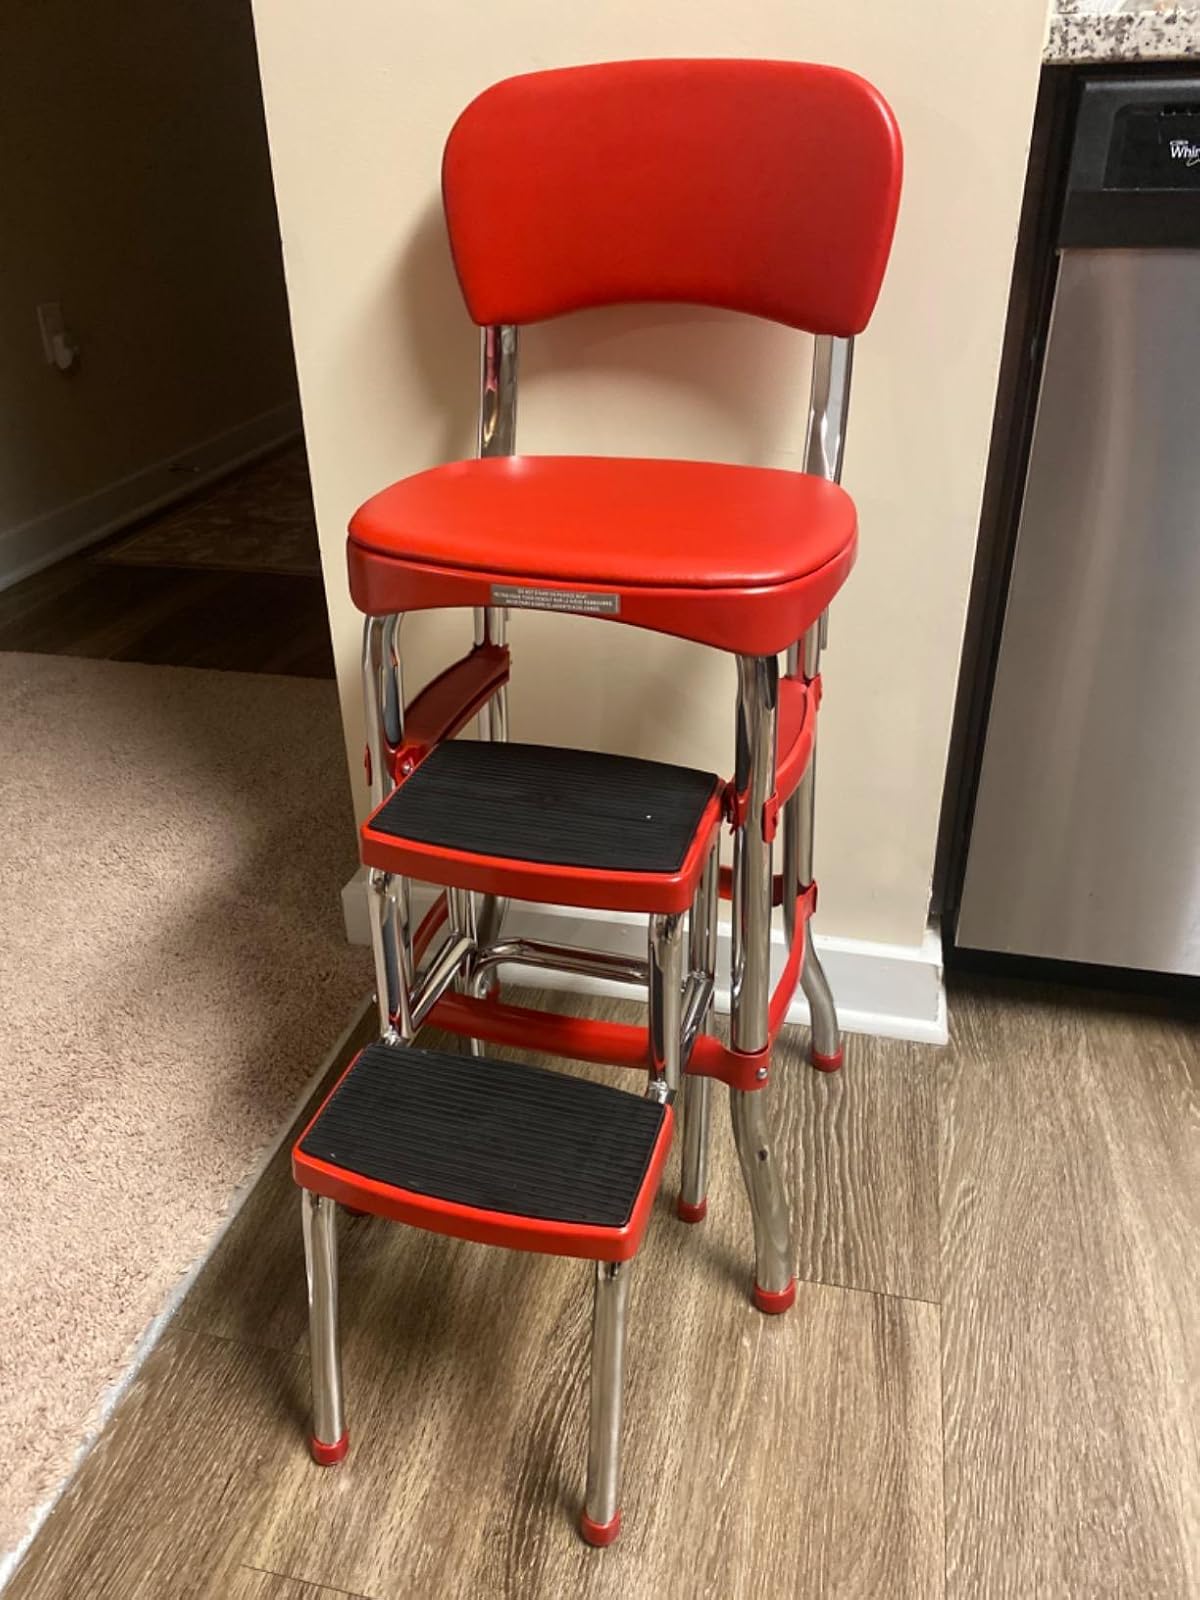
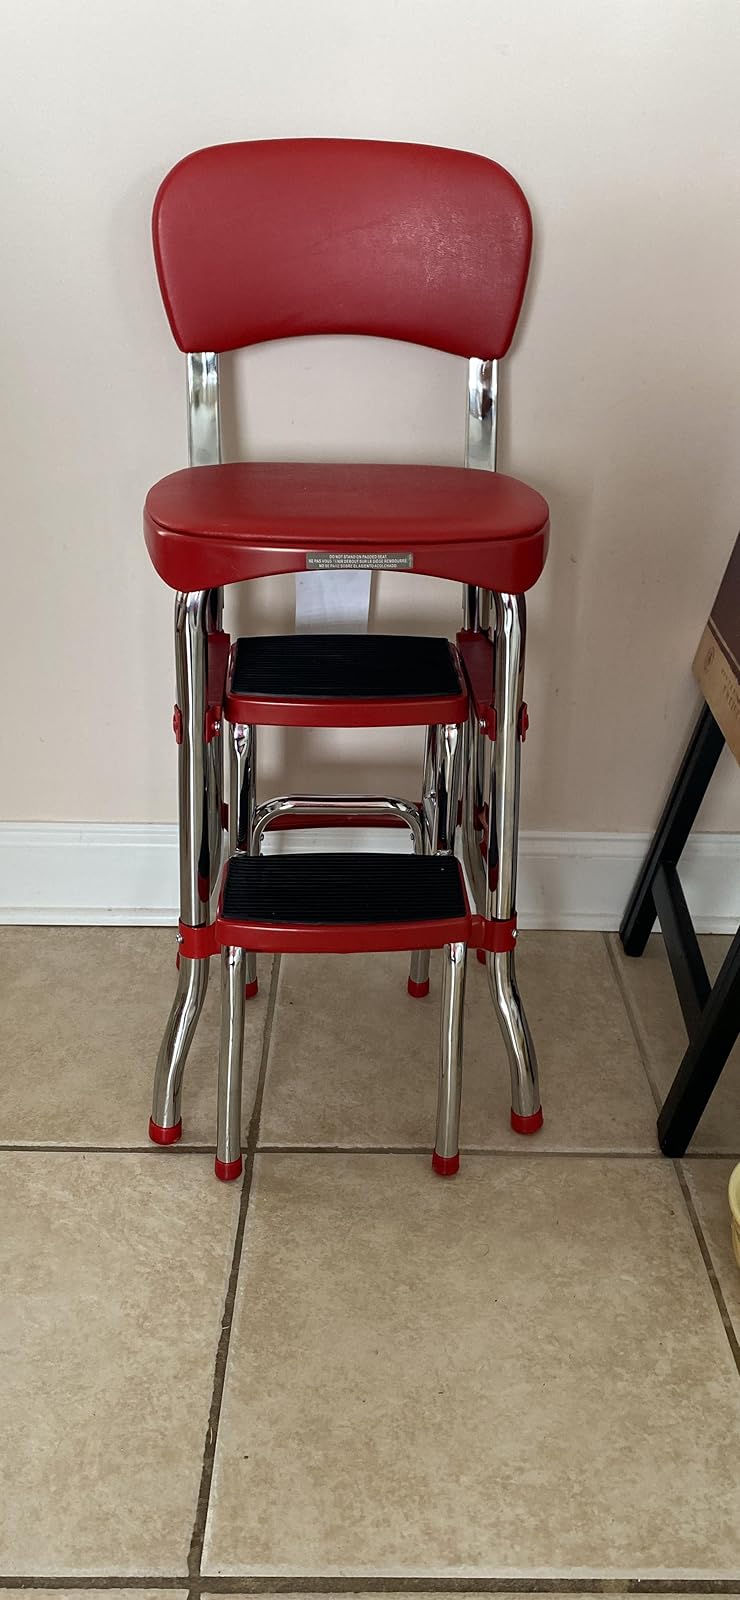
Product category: items_chair
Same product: yes